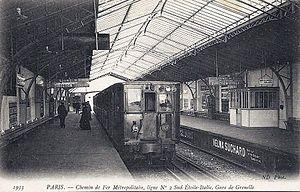
Métro de Paris, Ligne 2 Sus, Station Grenelle, Carte Postale 1933, domaine public
Armand Moisant, né le 28 août 1838 à Neuillé-Pont-Pierre et mort dans cette même commune le 10 juillet 1906, est un ingénieur-constructeur et industriel français. Il s'illustra de 1870 à 1906 dans de grands travaux de constructions métalliques en France tels que le Bon Marché, le Grand Palais et autres travaux pour les expositions universelles de Paris, le métro aérien et la gare de Lyon à Paris, le pont du Midi à Lyon ainsi que dans les colonies et le monde entier.
Bécassine est un personnage de bande dessinée jeunesse français créé par la scénariste Jacqueline Rivière et le dessinateur Émile-Joseph-Porphyre Pinchon, qui apparaît pour la première fois dans le premier numéro de l'hebdomadaire pour jeunes filles La Semaine de Suzette le 2 février 1905.